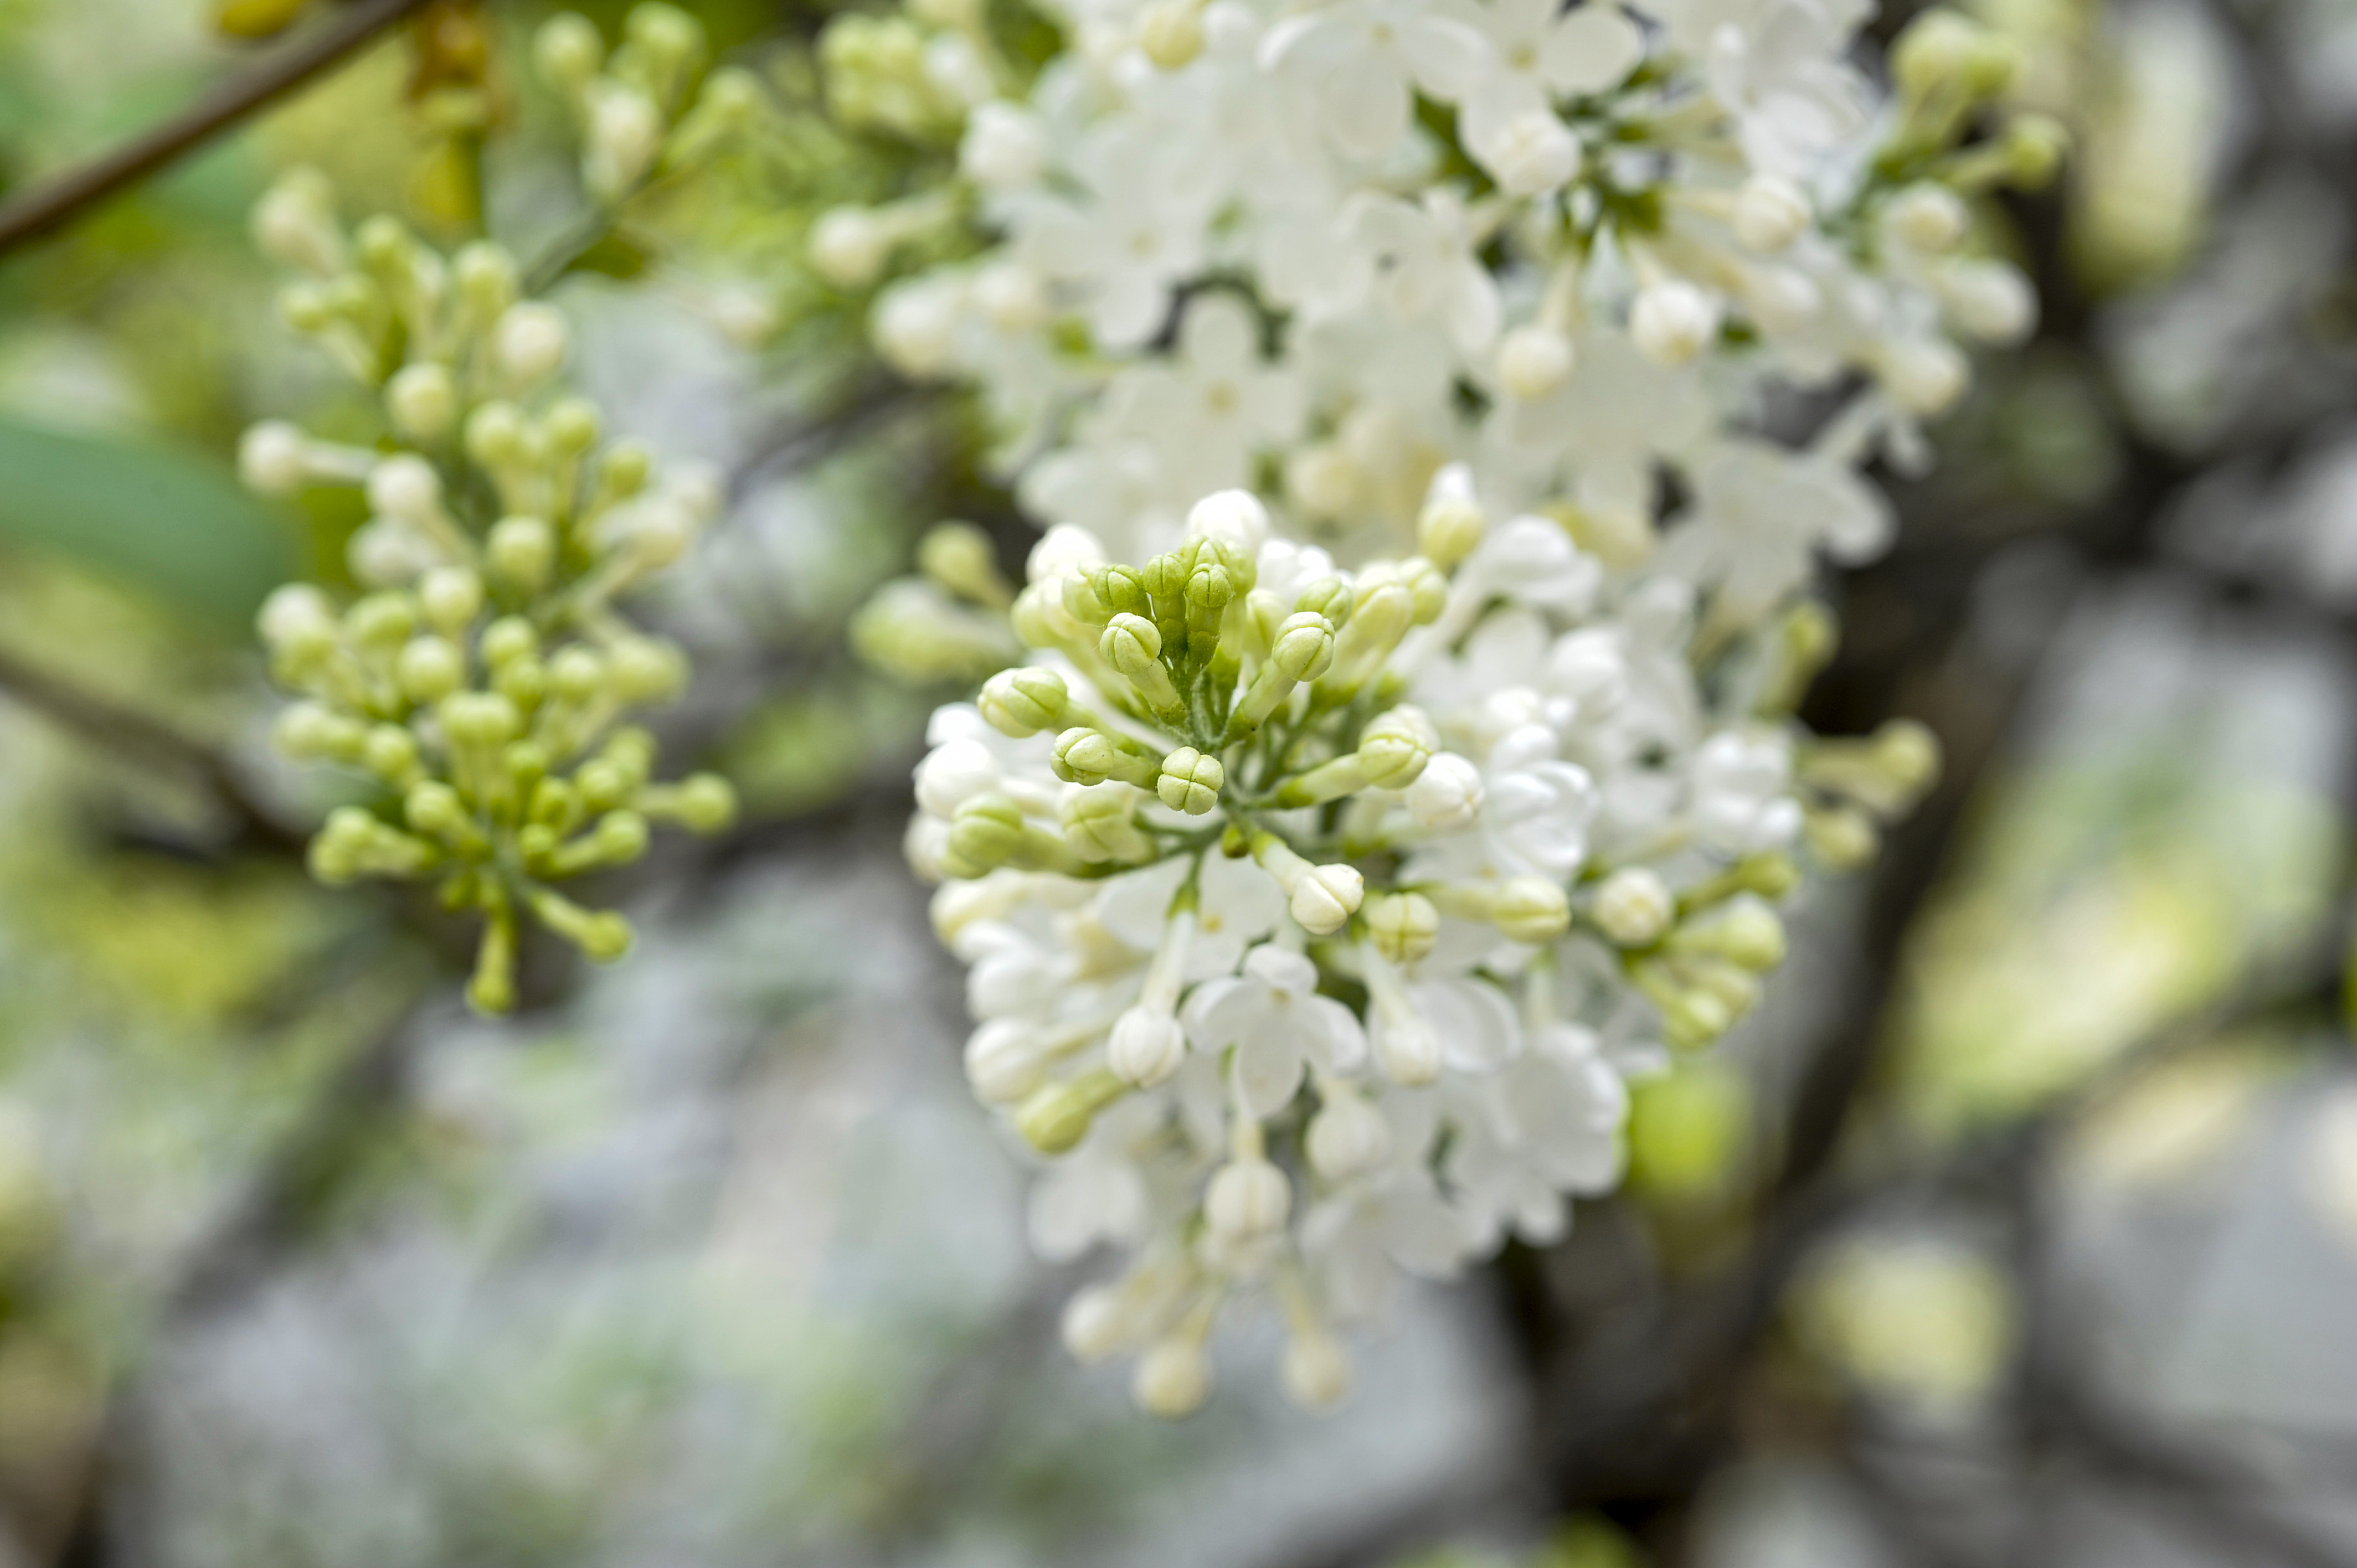
lilac, flower, plant, spring, flowering plant, subshrub, tree, blossom, parsley family, Heracleum plant, Dogwood family, wildflower, shrub, angelica, perennial plant, alyssum